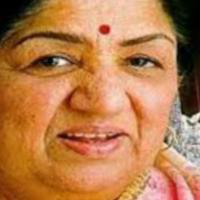
Age group: age 66-80